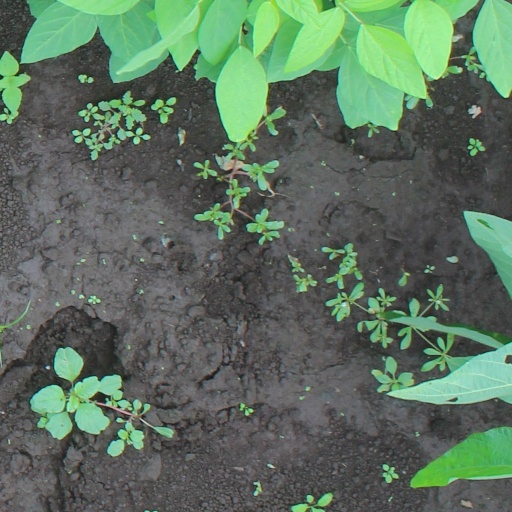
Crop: soybean